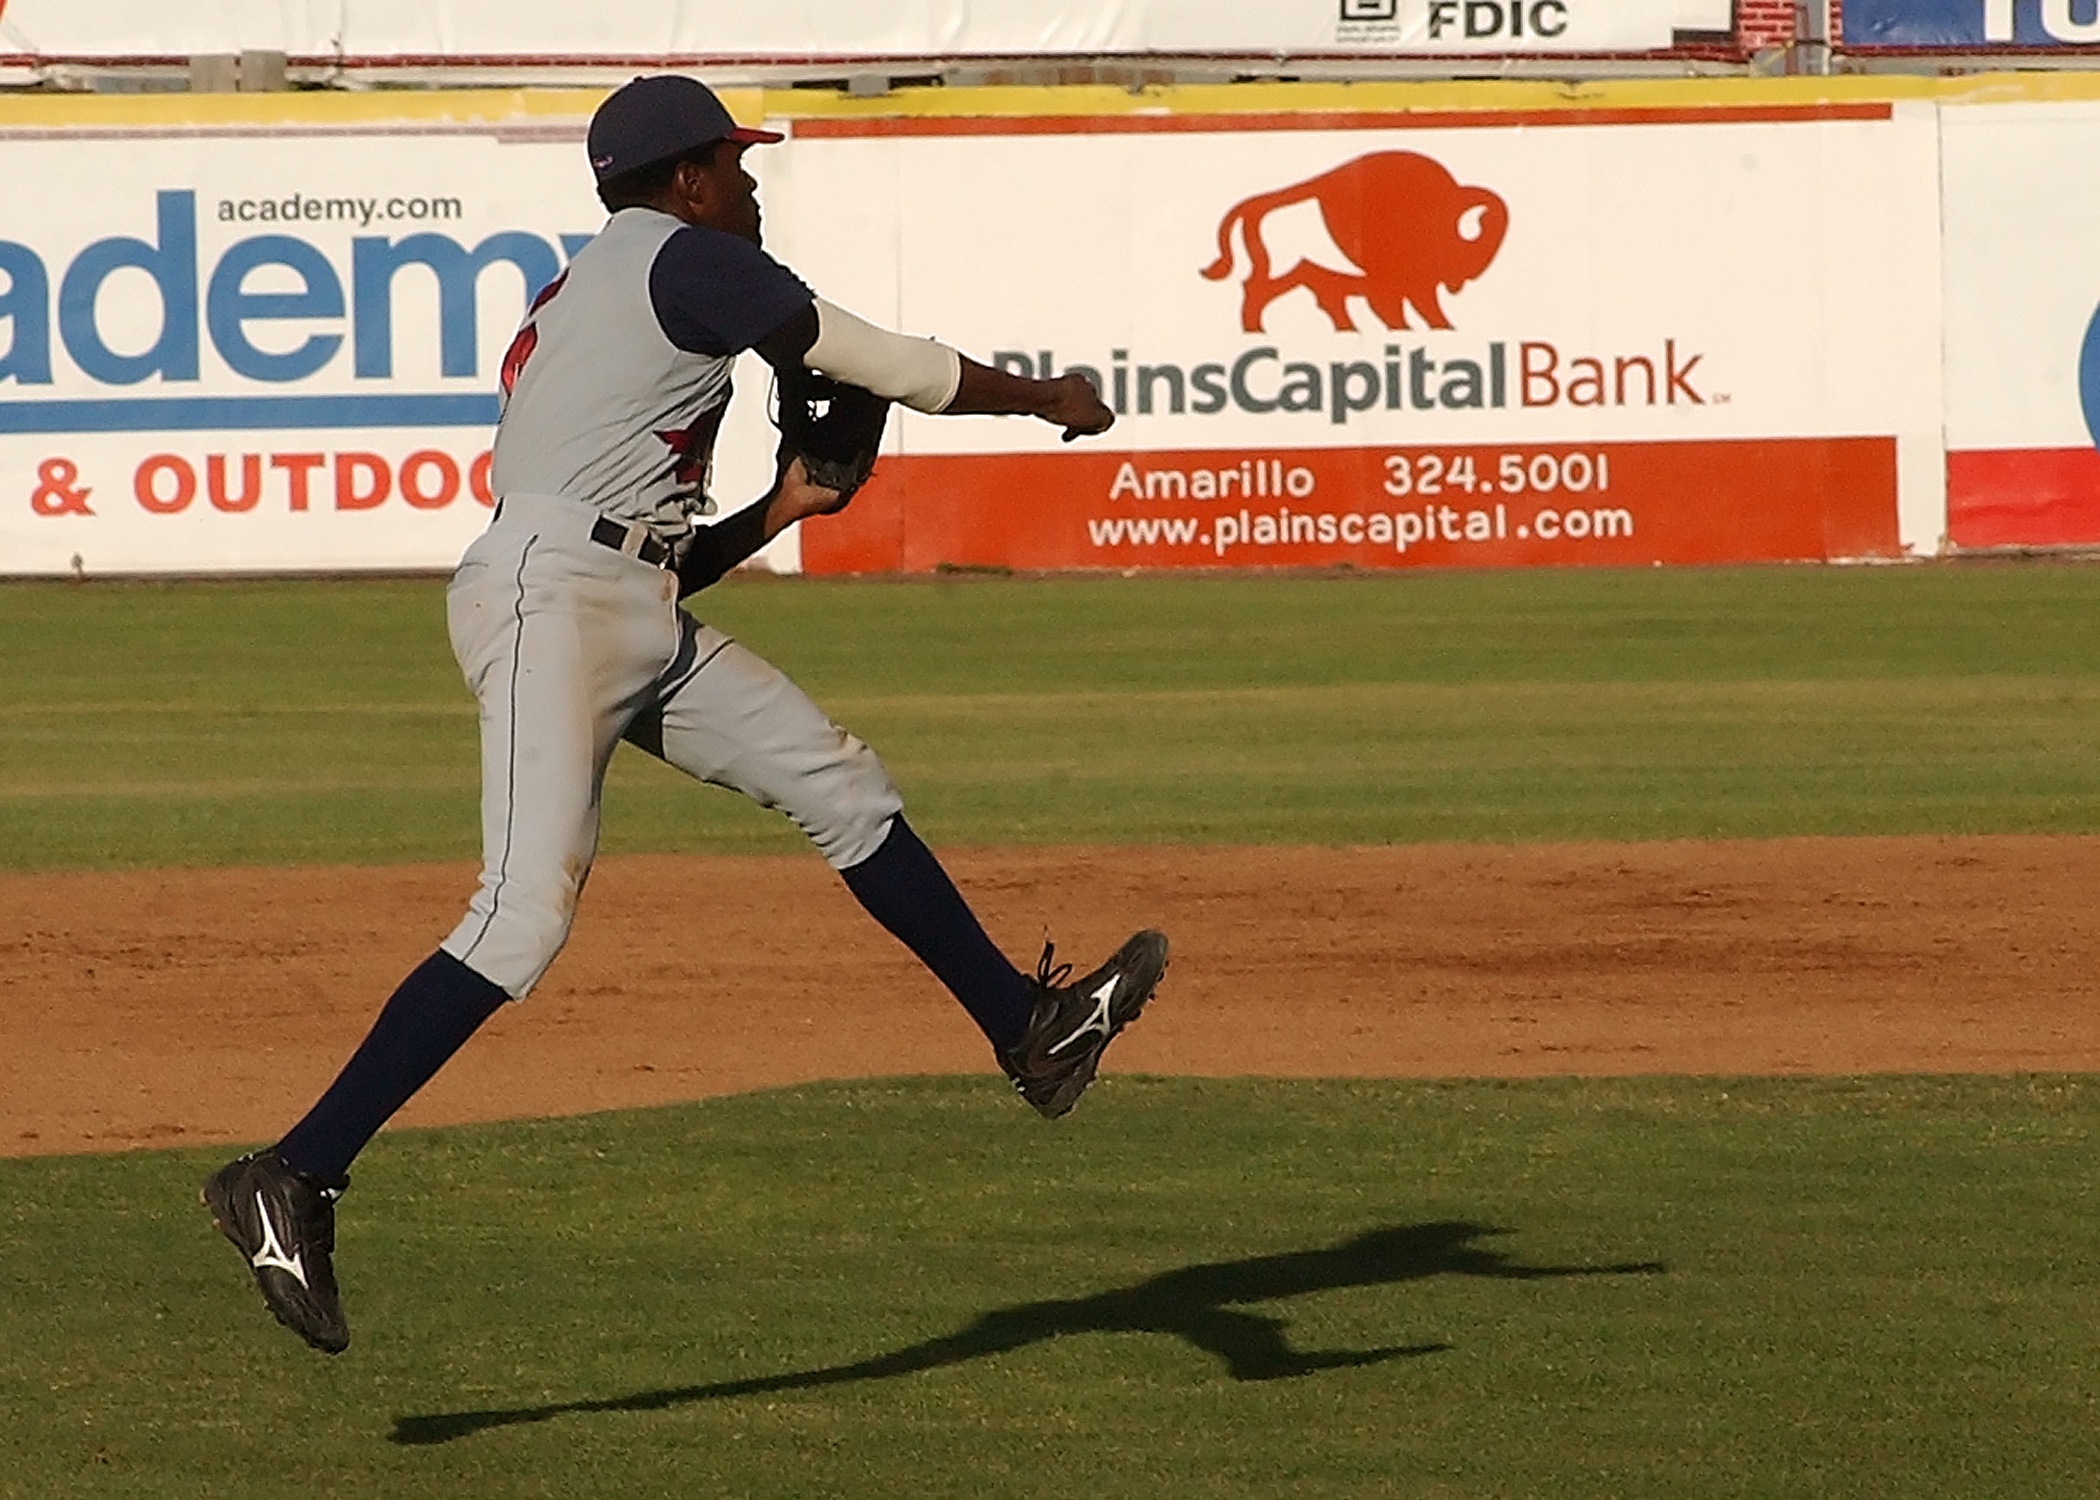
man, grass, baseball, glove, sport, field, game, male, green, athletic, action, shadow, player, baseball field, pitch, throw, outdoors, competition, sports, pitcher, cap, uniform, athlete, throwing, baseball player, infield, ball game, team sport, infielder, college baseball, bat and ball games, baseball positions, college softball